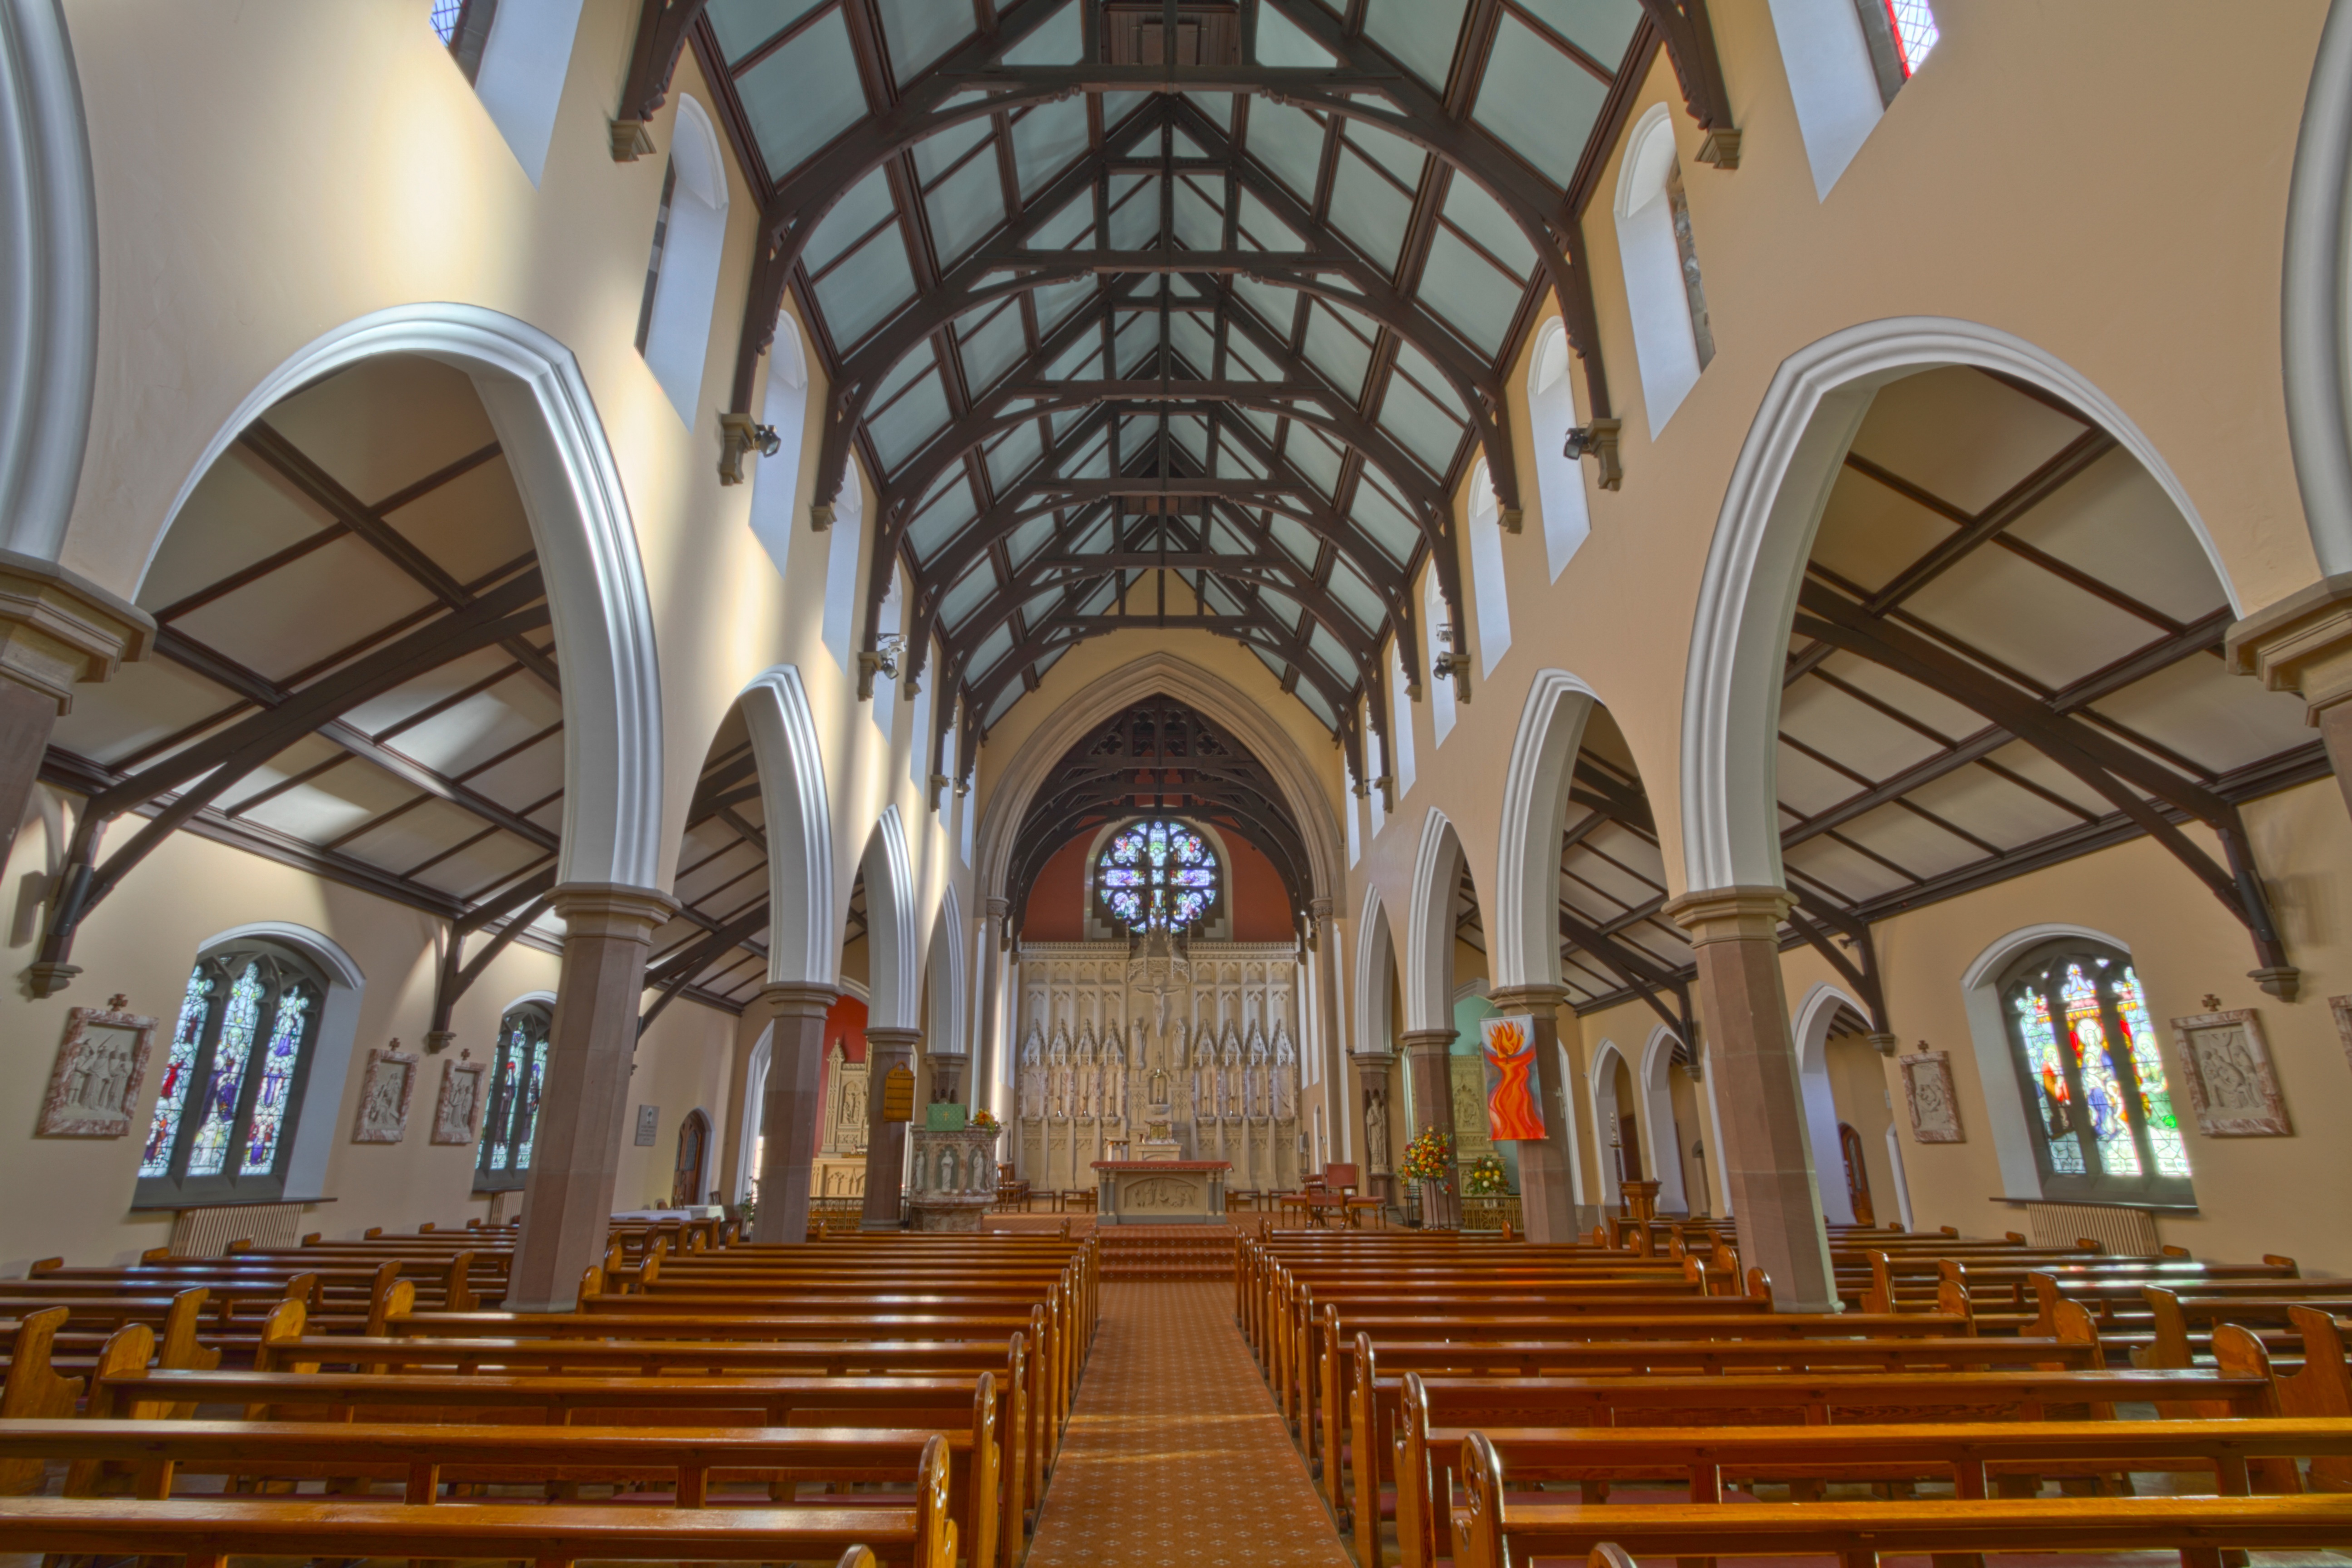
building, church, cathedral, chapel, place of worship, aisle, monastery, synagogue